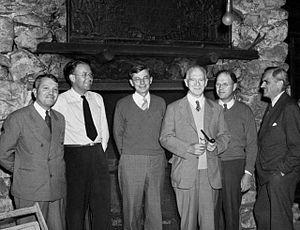
Projet Manhattan est le nom de code du projet de recherche qui produisit la première bombe atomique durant la Seconde Guerre mondiale. Il fut mené par les États-Unis avec la participation du Royaume-Uni et du Canada. De 1942 à 1946, il fut dirigé par le major-général Leslie Richard Groves du corps des ingénieurs de l'armée des États-Unis. Sa composante militaire fut appelée « Manhattan District » et le terme « Manhattan » remplaça graduellement le nom de code officiel, Development of Substitute Materials, pour désigner l'ensemble du projet. Au cours de son développement, le projet absorba son équivalent britannique, Tube Alloys.
À la suite de la lettre envoyée par Einstein au président Roosevelt pour le mettre en garde contre les avancées possibles des physiciens allemands en ce qui concerne l'utilisation de l'énergie nucléaire, le président demande à Lyman James Briggs, directeur du National Bureau of Standards, de mettre sur pied secrètement un « Comité consultatif pour l'uranium ». La première réunion de ce comité a lieu le 21 octobre 1939 à Washington. 6 000 dollars ont été attribués pour les expériences sur les neutrons de Fermi et de Szilárd à l'université Columbia.